Canso d'Antioca

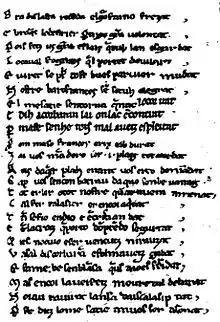
Madrid, Bibl. Acad. Real de Historia, MS. Canso d'Antioca, f. 6v

The Canso d'Antioca is a late twelfth-century Occitan epic poem in the form of a "chanson de geste" describing the First Crusade up to the Siege of Antioch (1098). It survives only in a single manuscript fragment of 707 alexandrines, now preserved in Madrid.